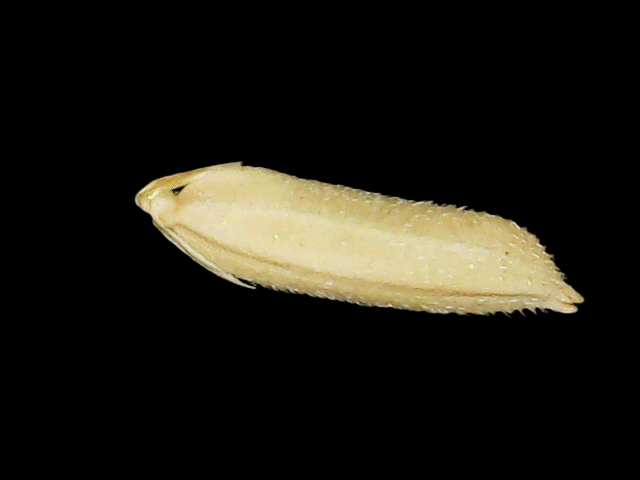
Rice variety: Binadhan19